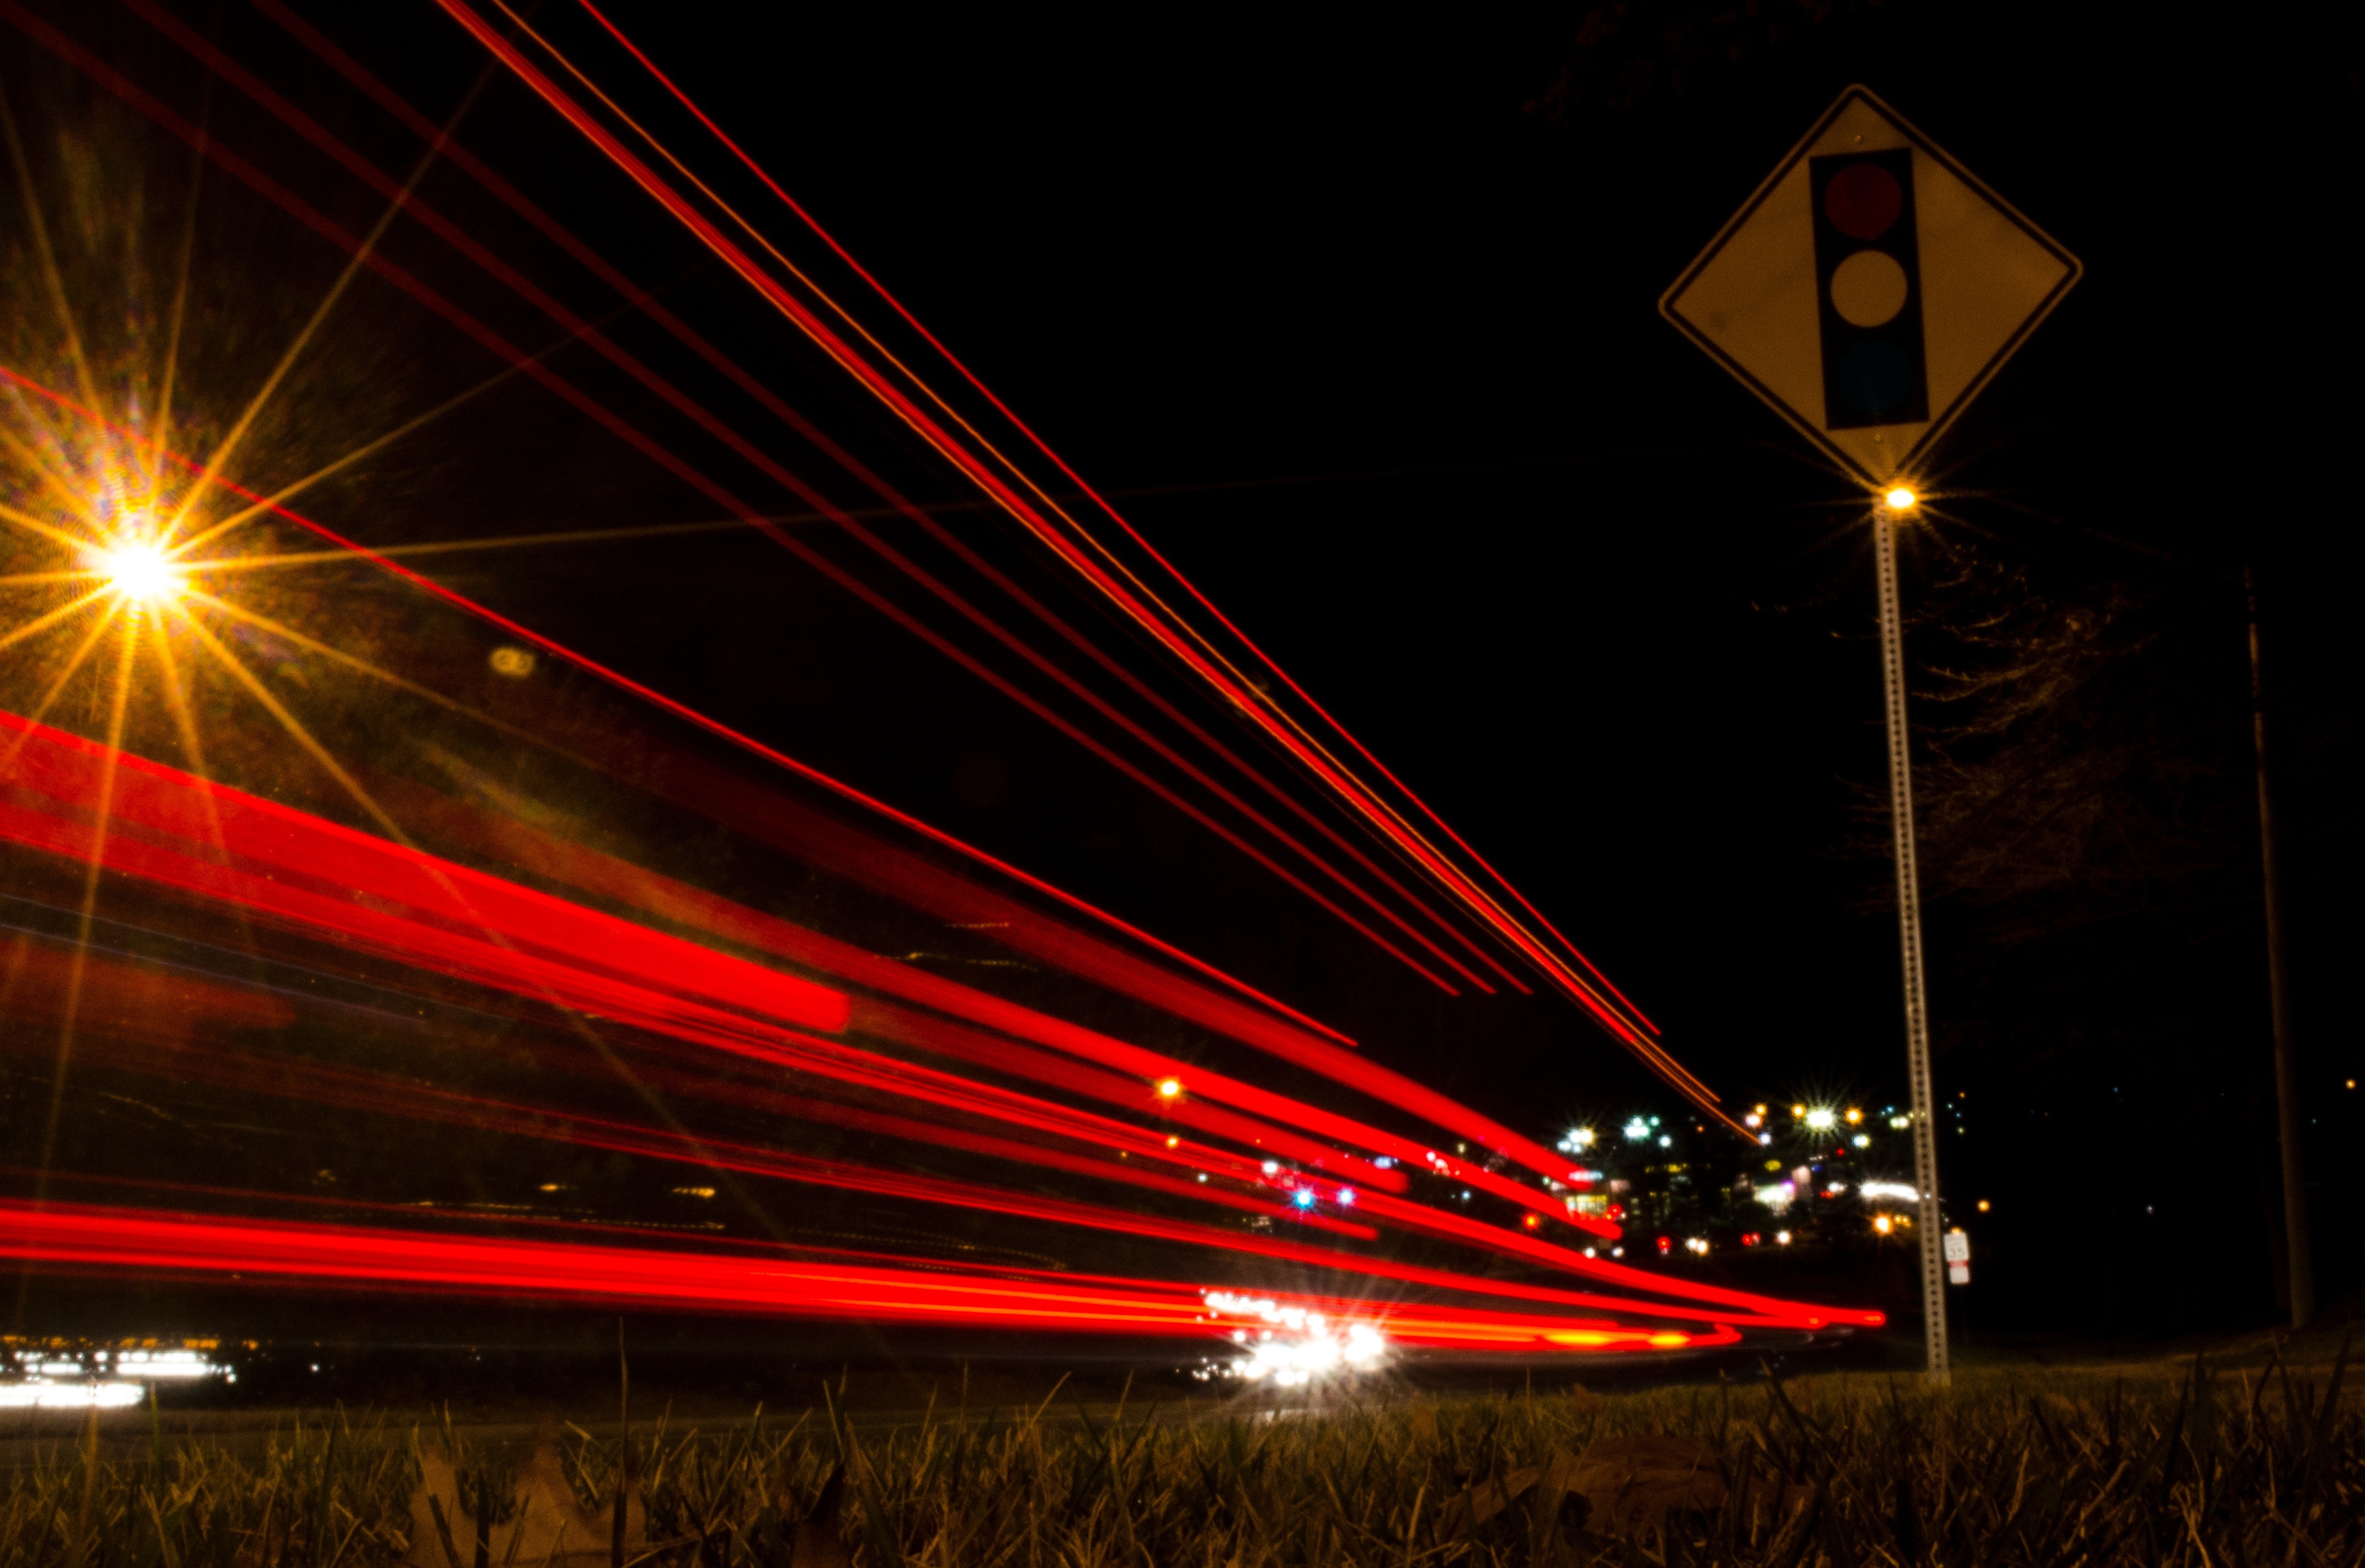
light, blur, road, traffic, street, car, night, highway, city, urban, travel, dark, motion, transportation, transport, evening, vehicle, glow, darkness, street light, city street, speed, blurred, lighting, christmas lights